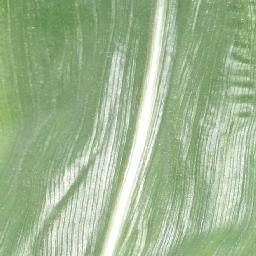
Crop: corn
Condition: (maize)_healthy